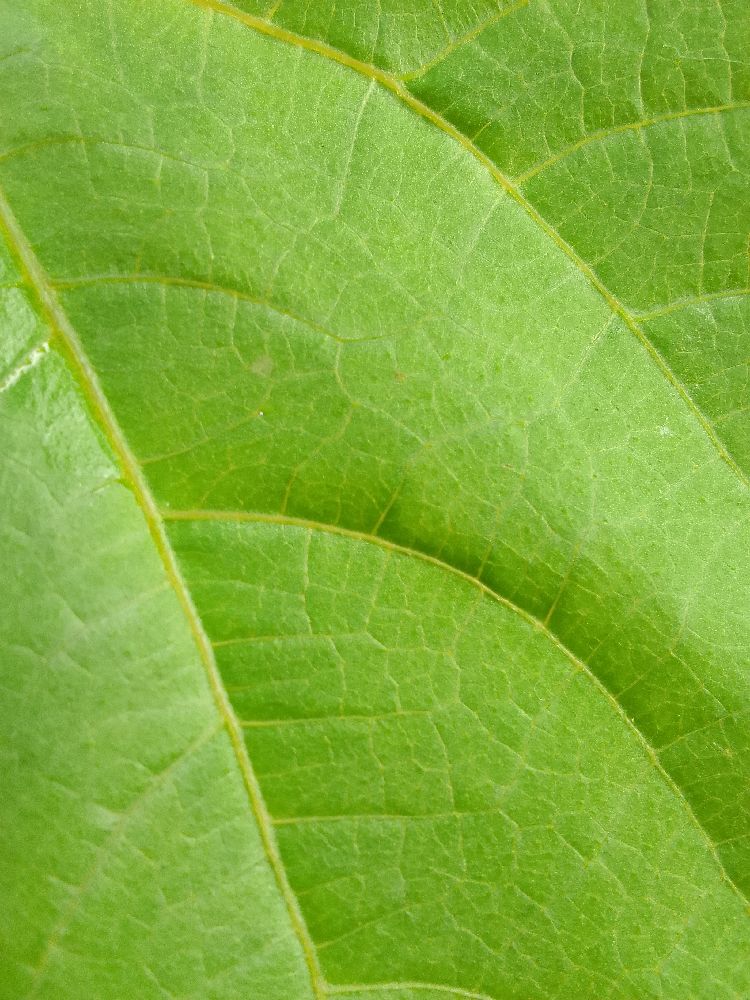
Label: healthy